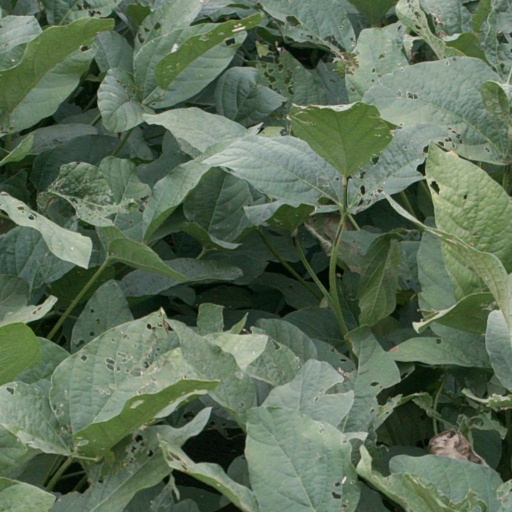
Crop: soybean